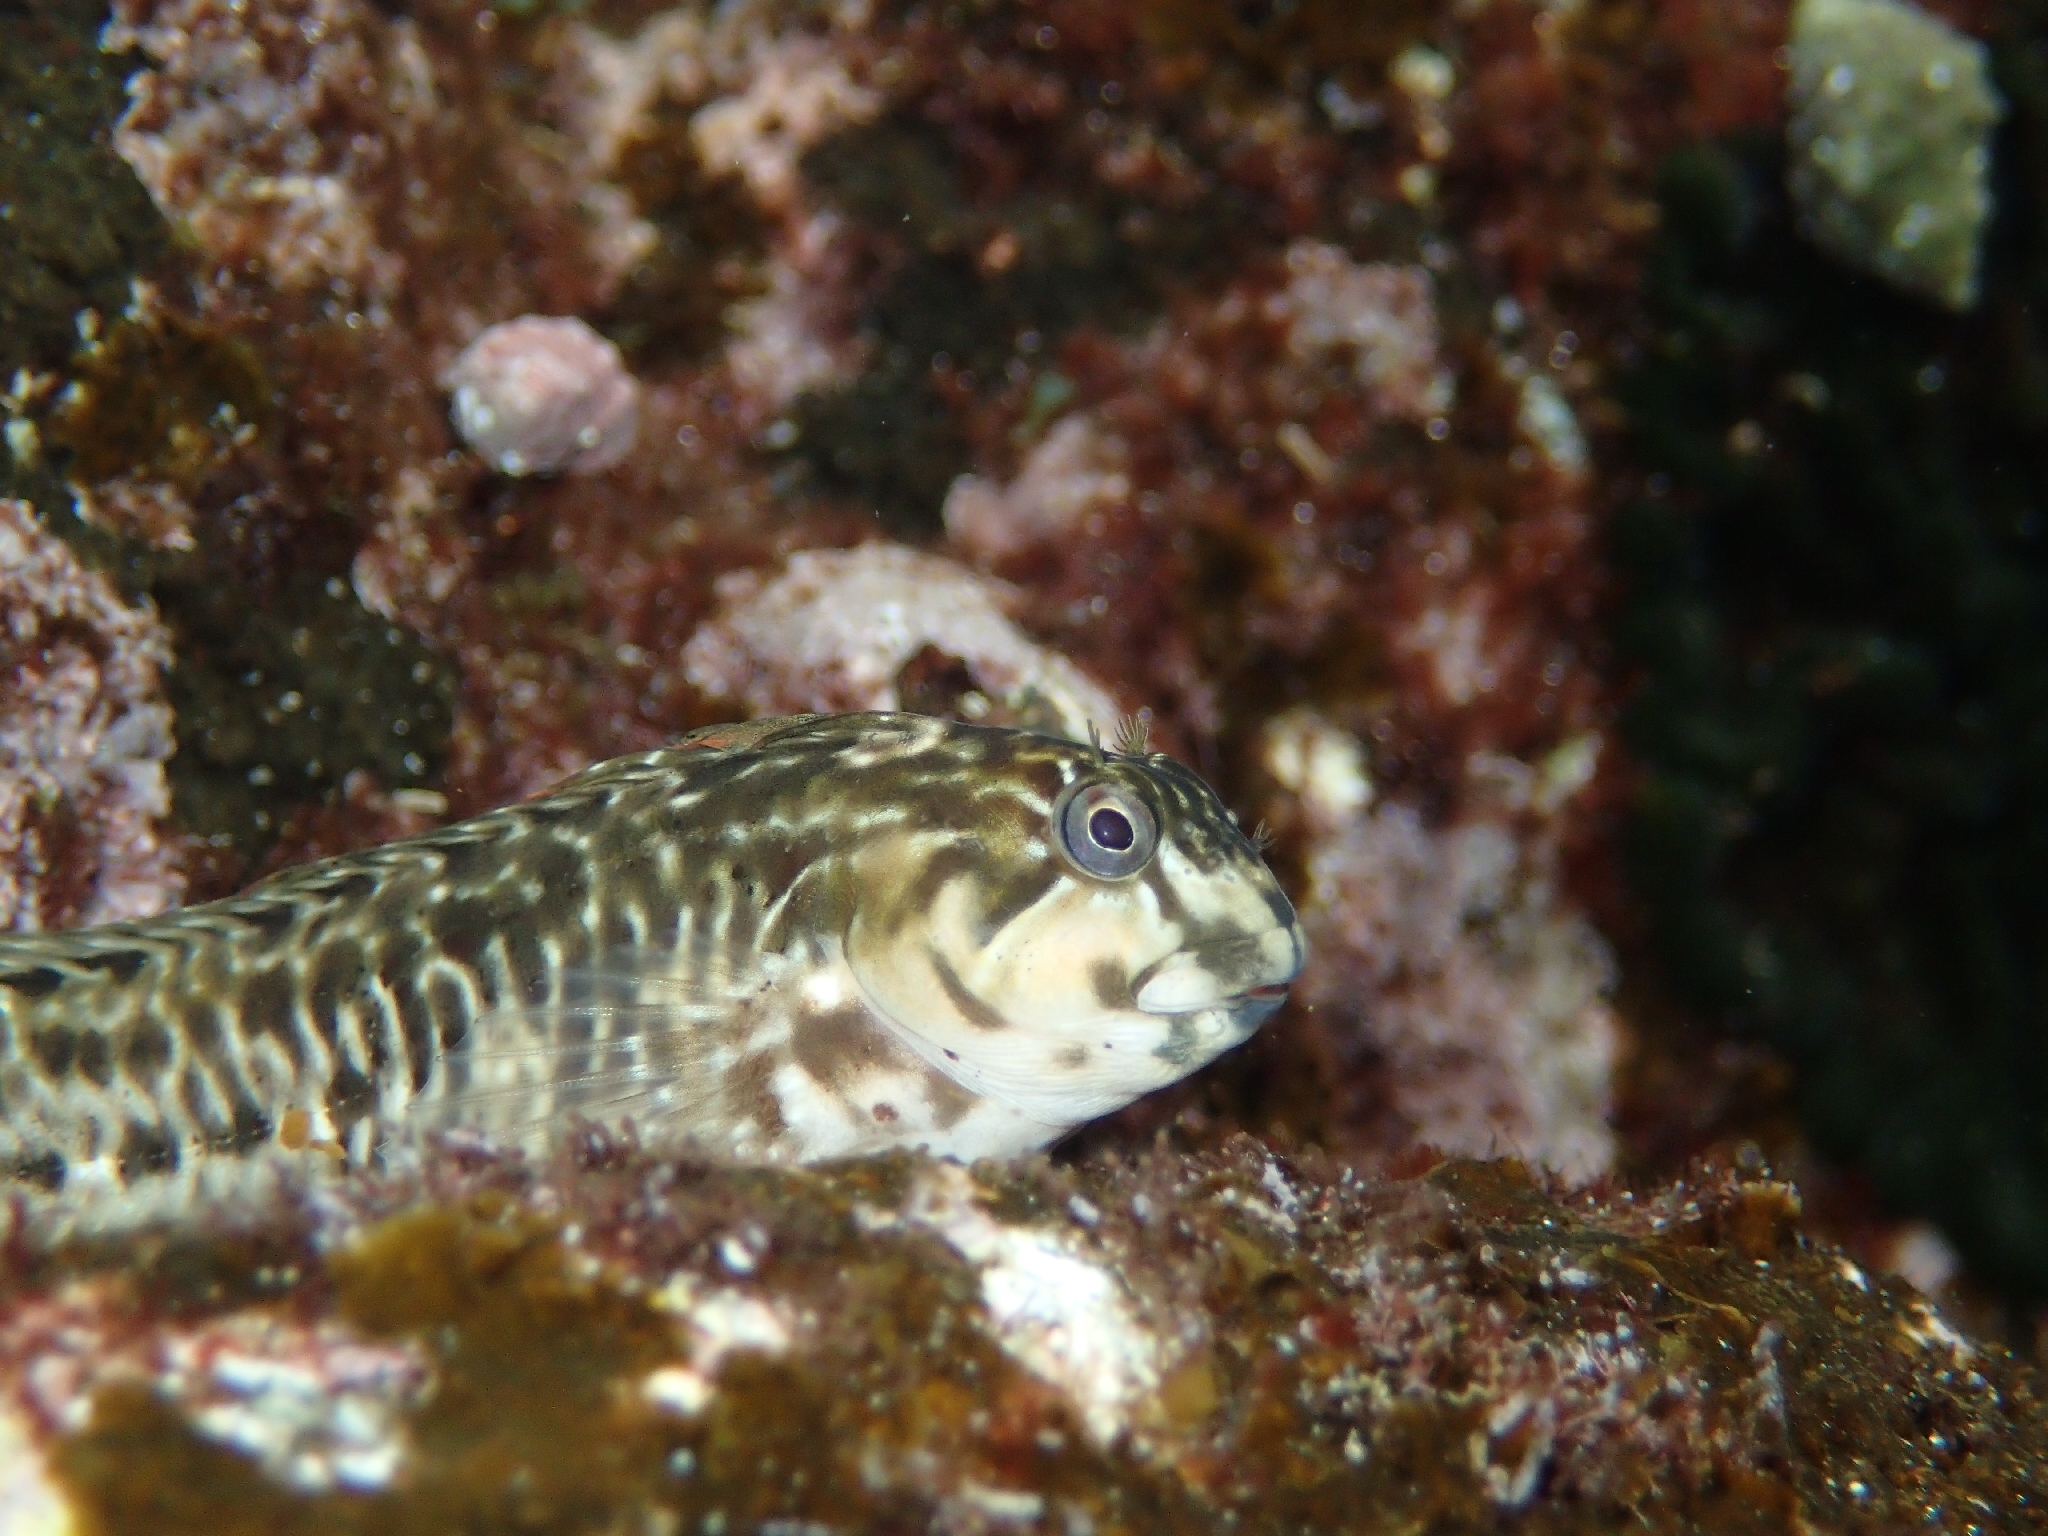
fish (species not among the labelled classes)